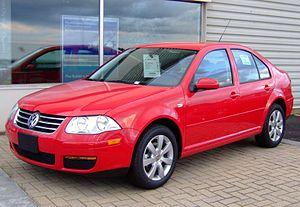
La Volkswagen Jetta est une automobile produite par la marque Volkswagen.